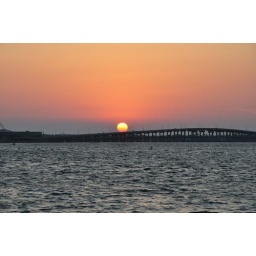
bridge to Pensacola beach over bay